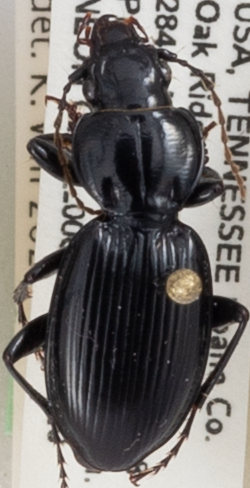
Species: Cyclotrachelus fucatus
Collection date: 2020-06-10
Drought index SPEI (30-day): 0.678
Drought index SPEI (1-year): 2.09
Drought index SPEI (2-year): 2.09